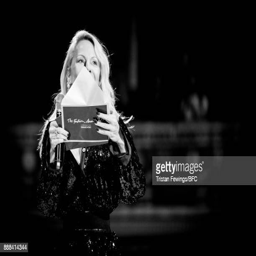
actor on stage during awards in partnership with manufacturing